Starrcade '93: 10th Anniversary

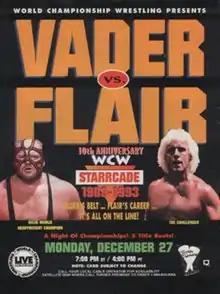
Promotional Poster Featuring Big Van Vader and Ric Flair

Starrcade '93: 10th Anniversary was the 11th annual Starrcade professional wrestling pay-per-view (PPV) event produced by World Championship Wrestling. It took place on December 27, 1993, from the Independence Arena in Charlotte, North Carolina. This was the first Starrcade to feature Ric Flair since the Starrcade in 1990.